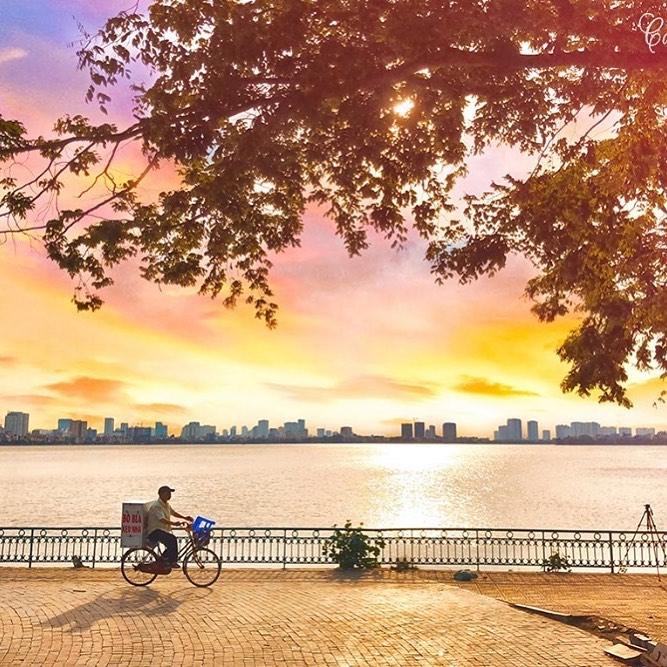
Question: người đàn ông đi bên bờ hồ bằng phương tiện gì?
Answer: ông ấy đang đi bằng xe đạp